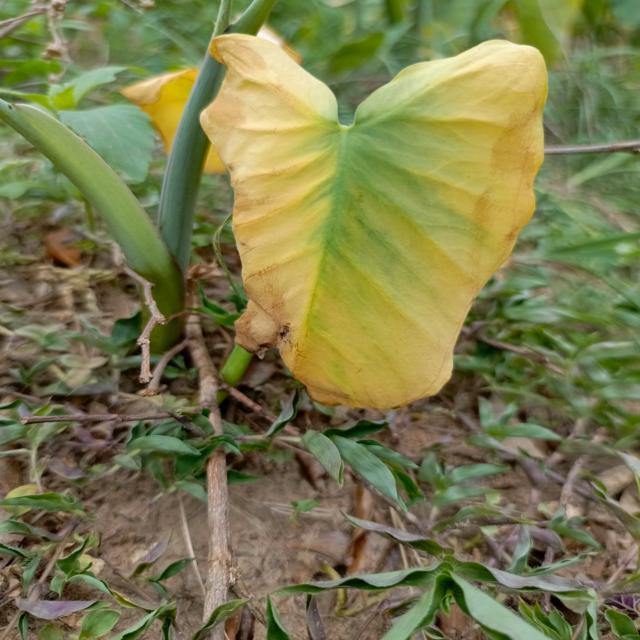
Label: Late_Blight